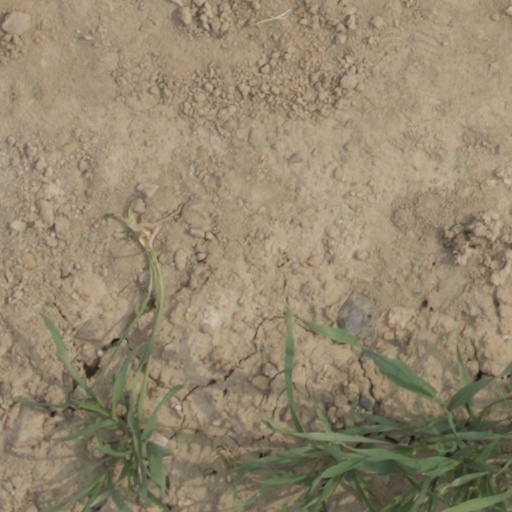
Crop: wheat